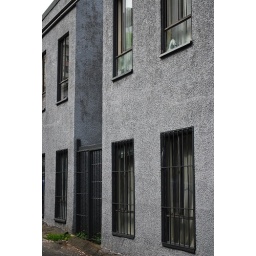
Barred windows on the ground floor of an apartment building in Kitsilano.